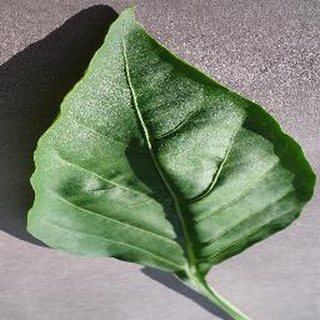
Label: healthy_bell_pepper